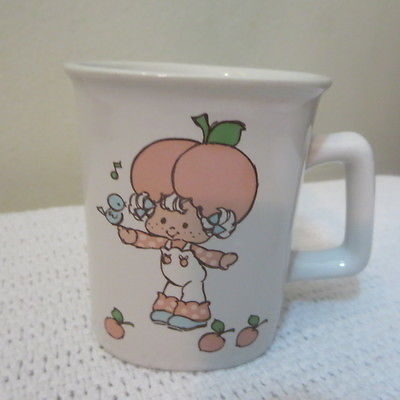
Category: mug